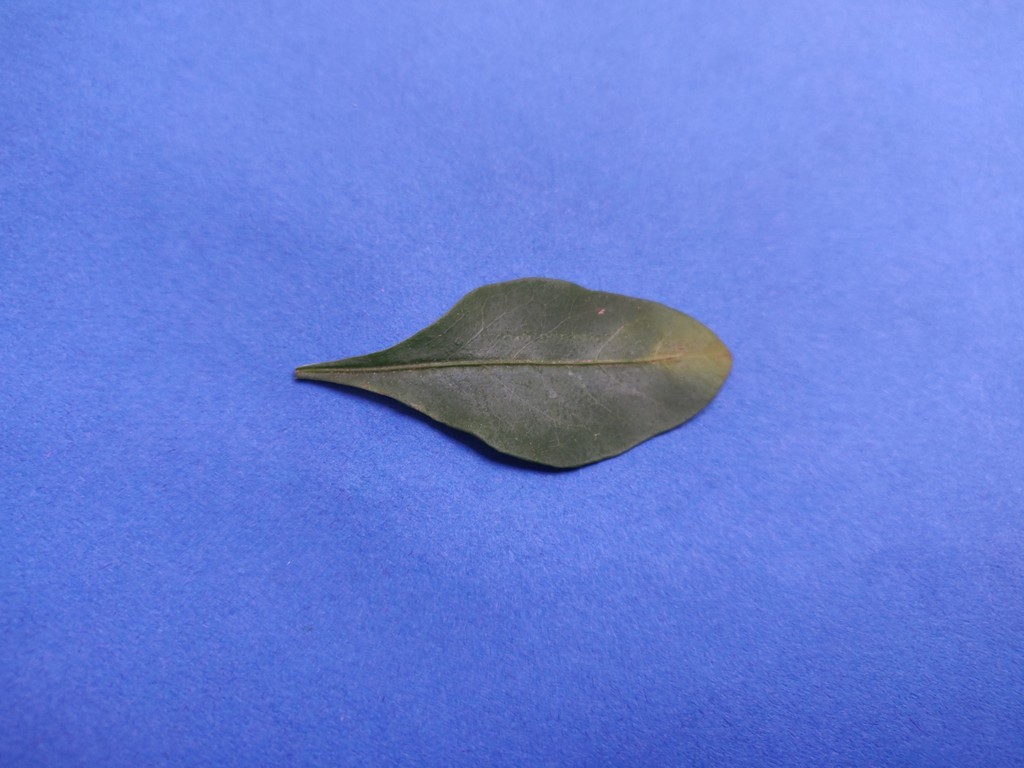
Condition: Unhealthy
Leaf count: single
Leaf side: front